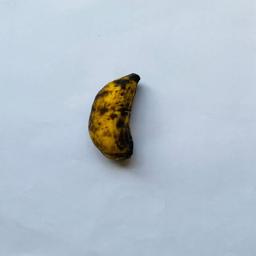
Banana variety: Sabri Kola